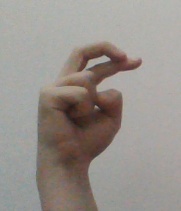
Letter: zay